Thomas Foley (died 1677)

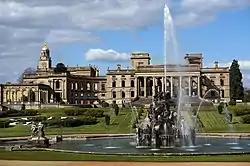
Witley Court, Worcestershire

Thomas Foley (3 December 1617 – 1 October 1677) was an English ironmaster and politician who sat in the House of Commons at various times between 1659 and 1677.